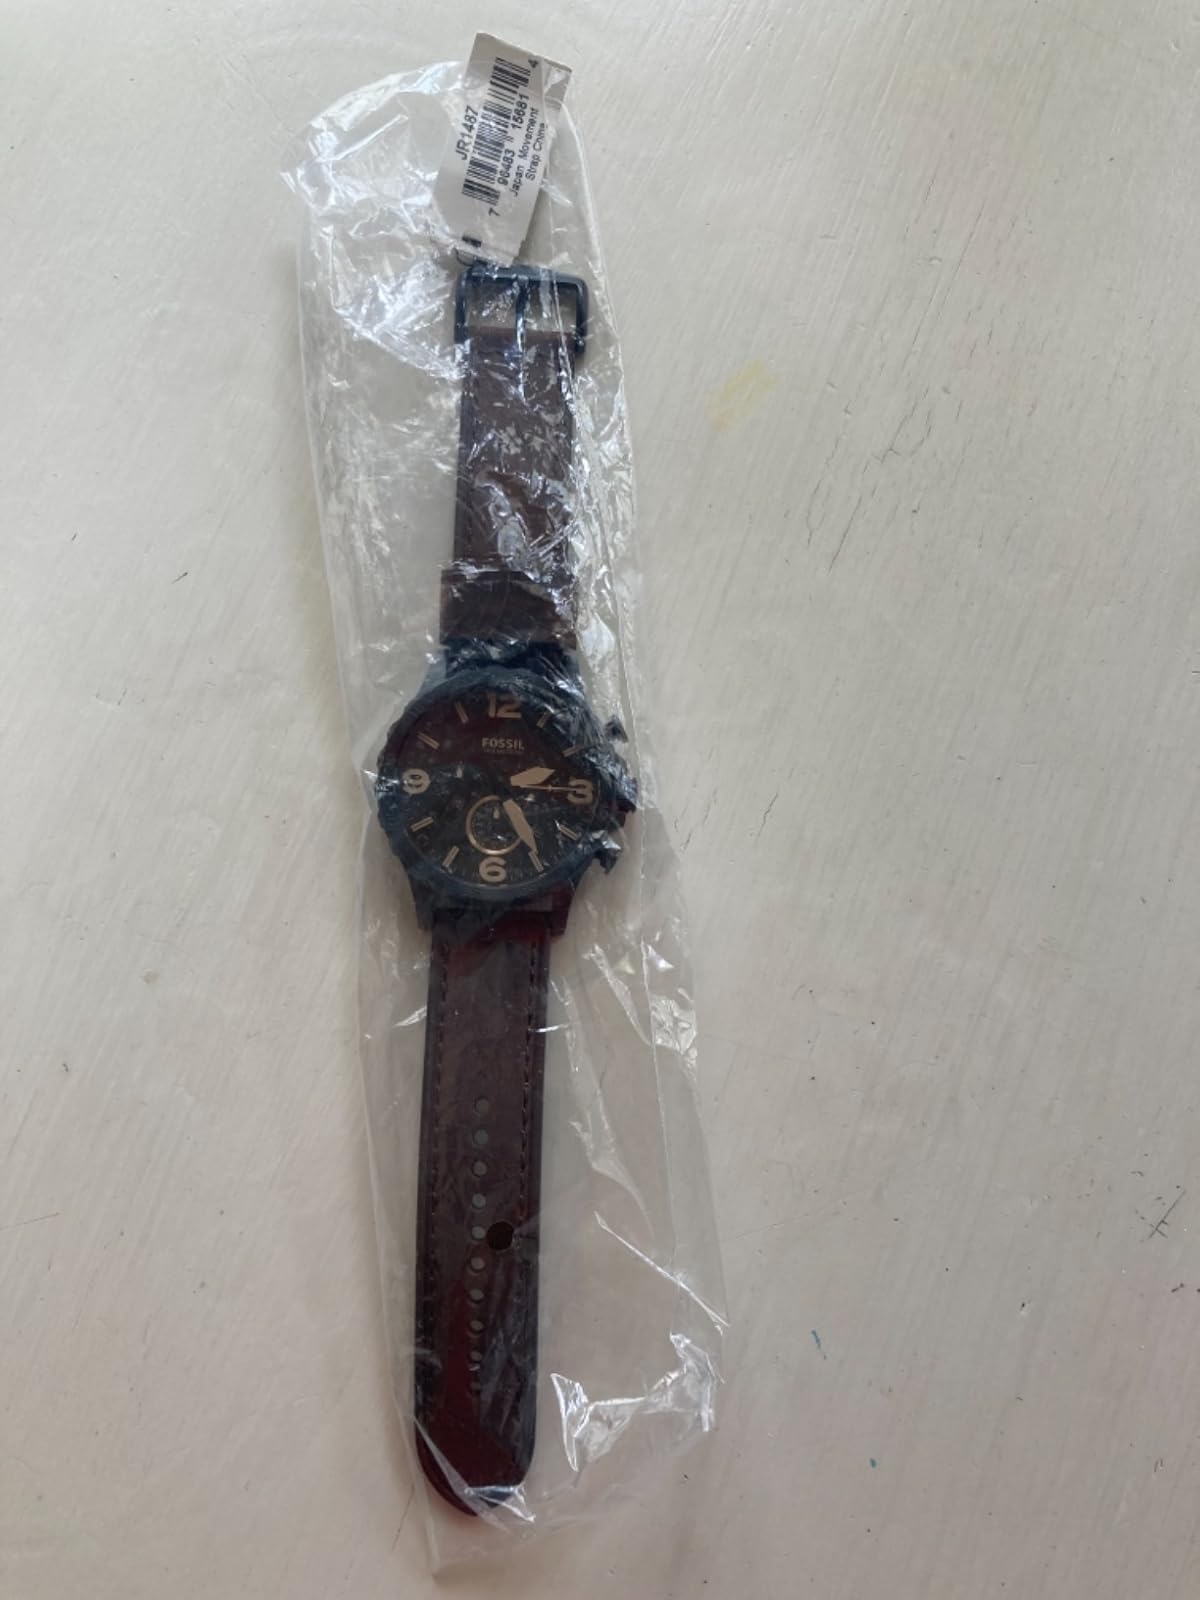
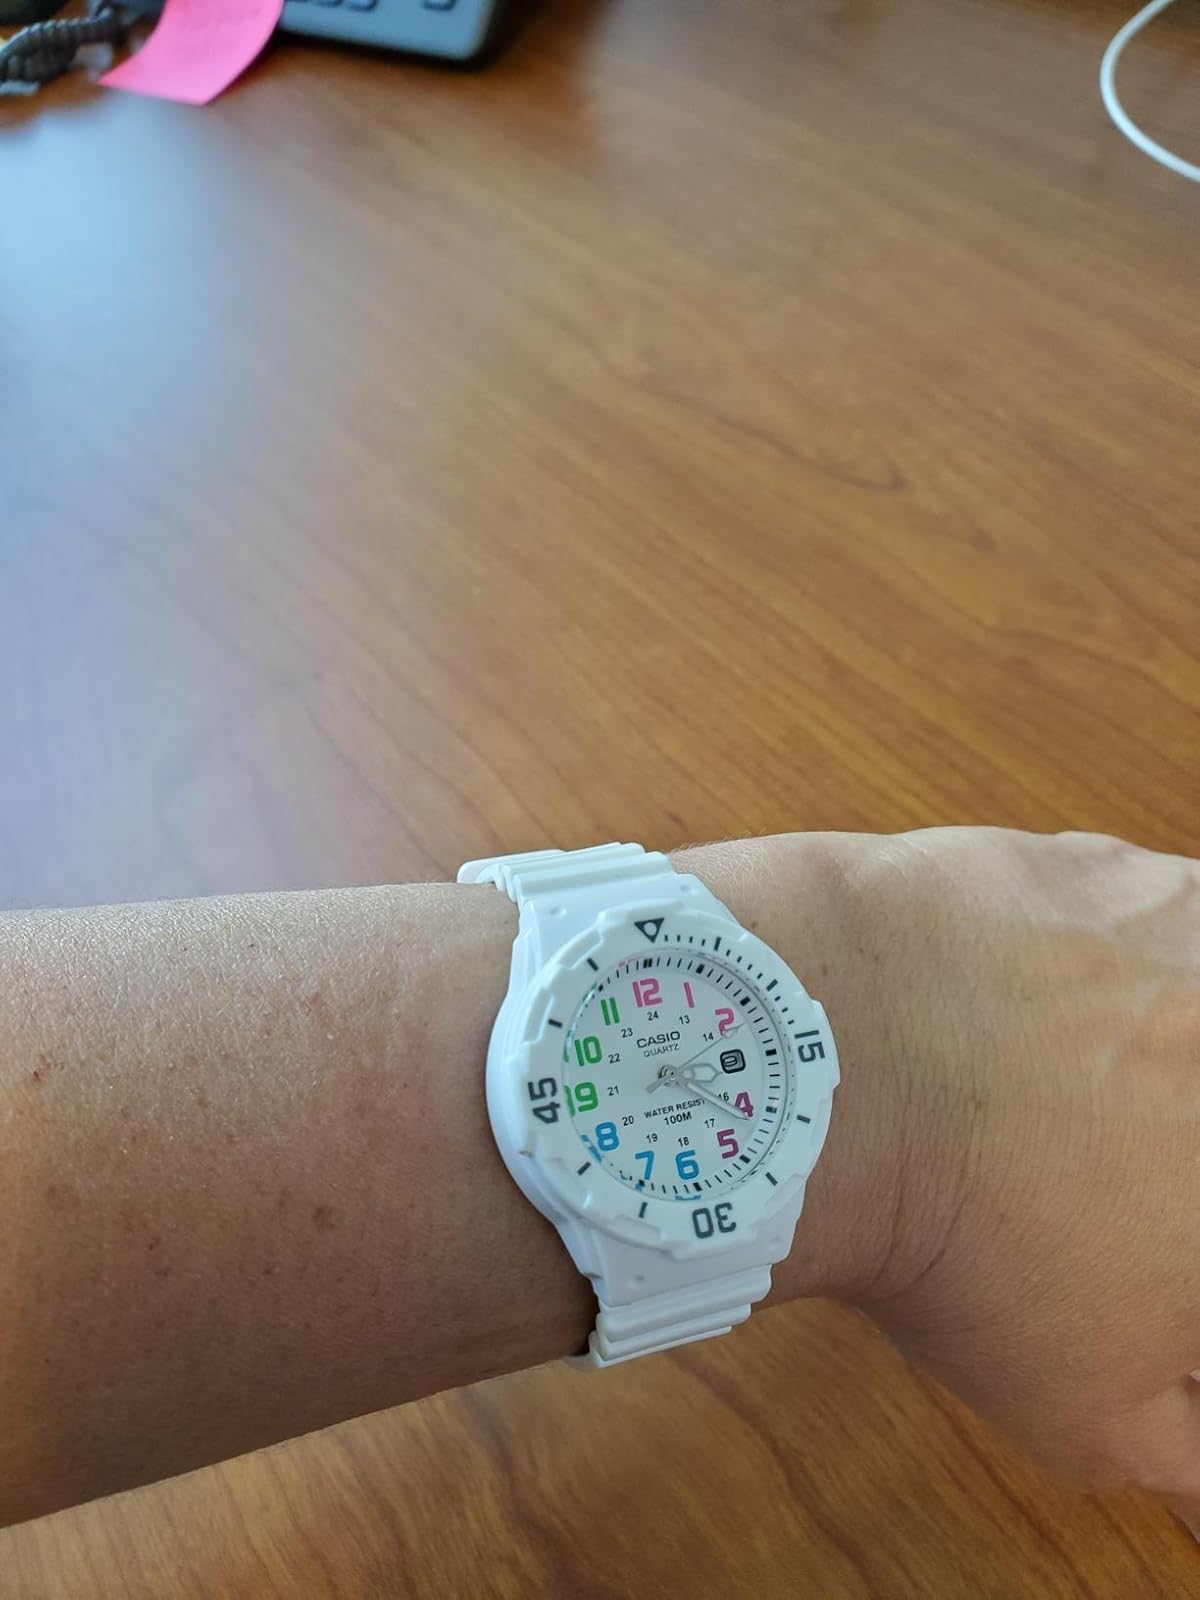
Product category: accessories_watch
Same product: no